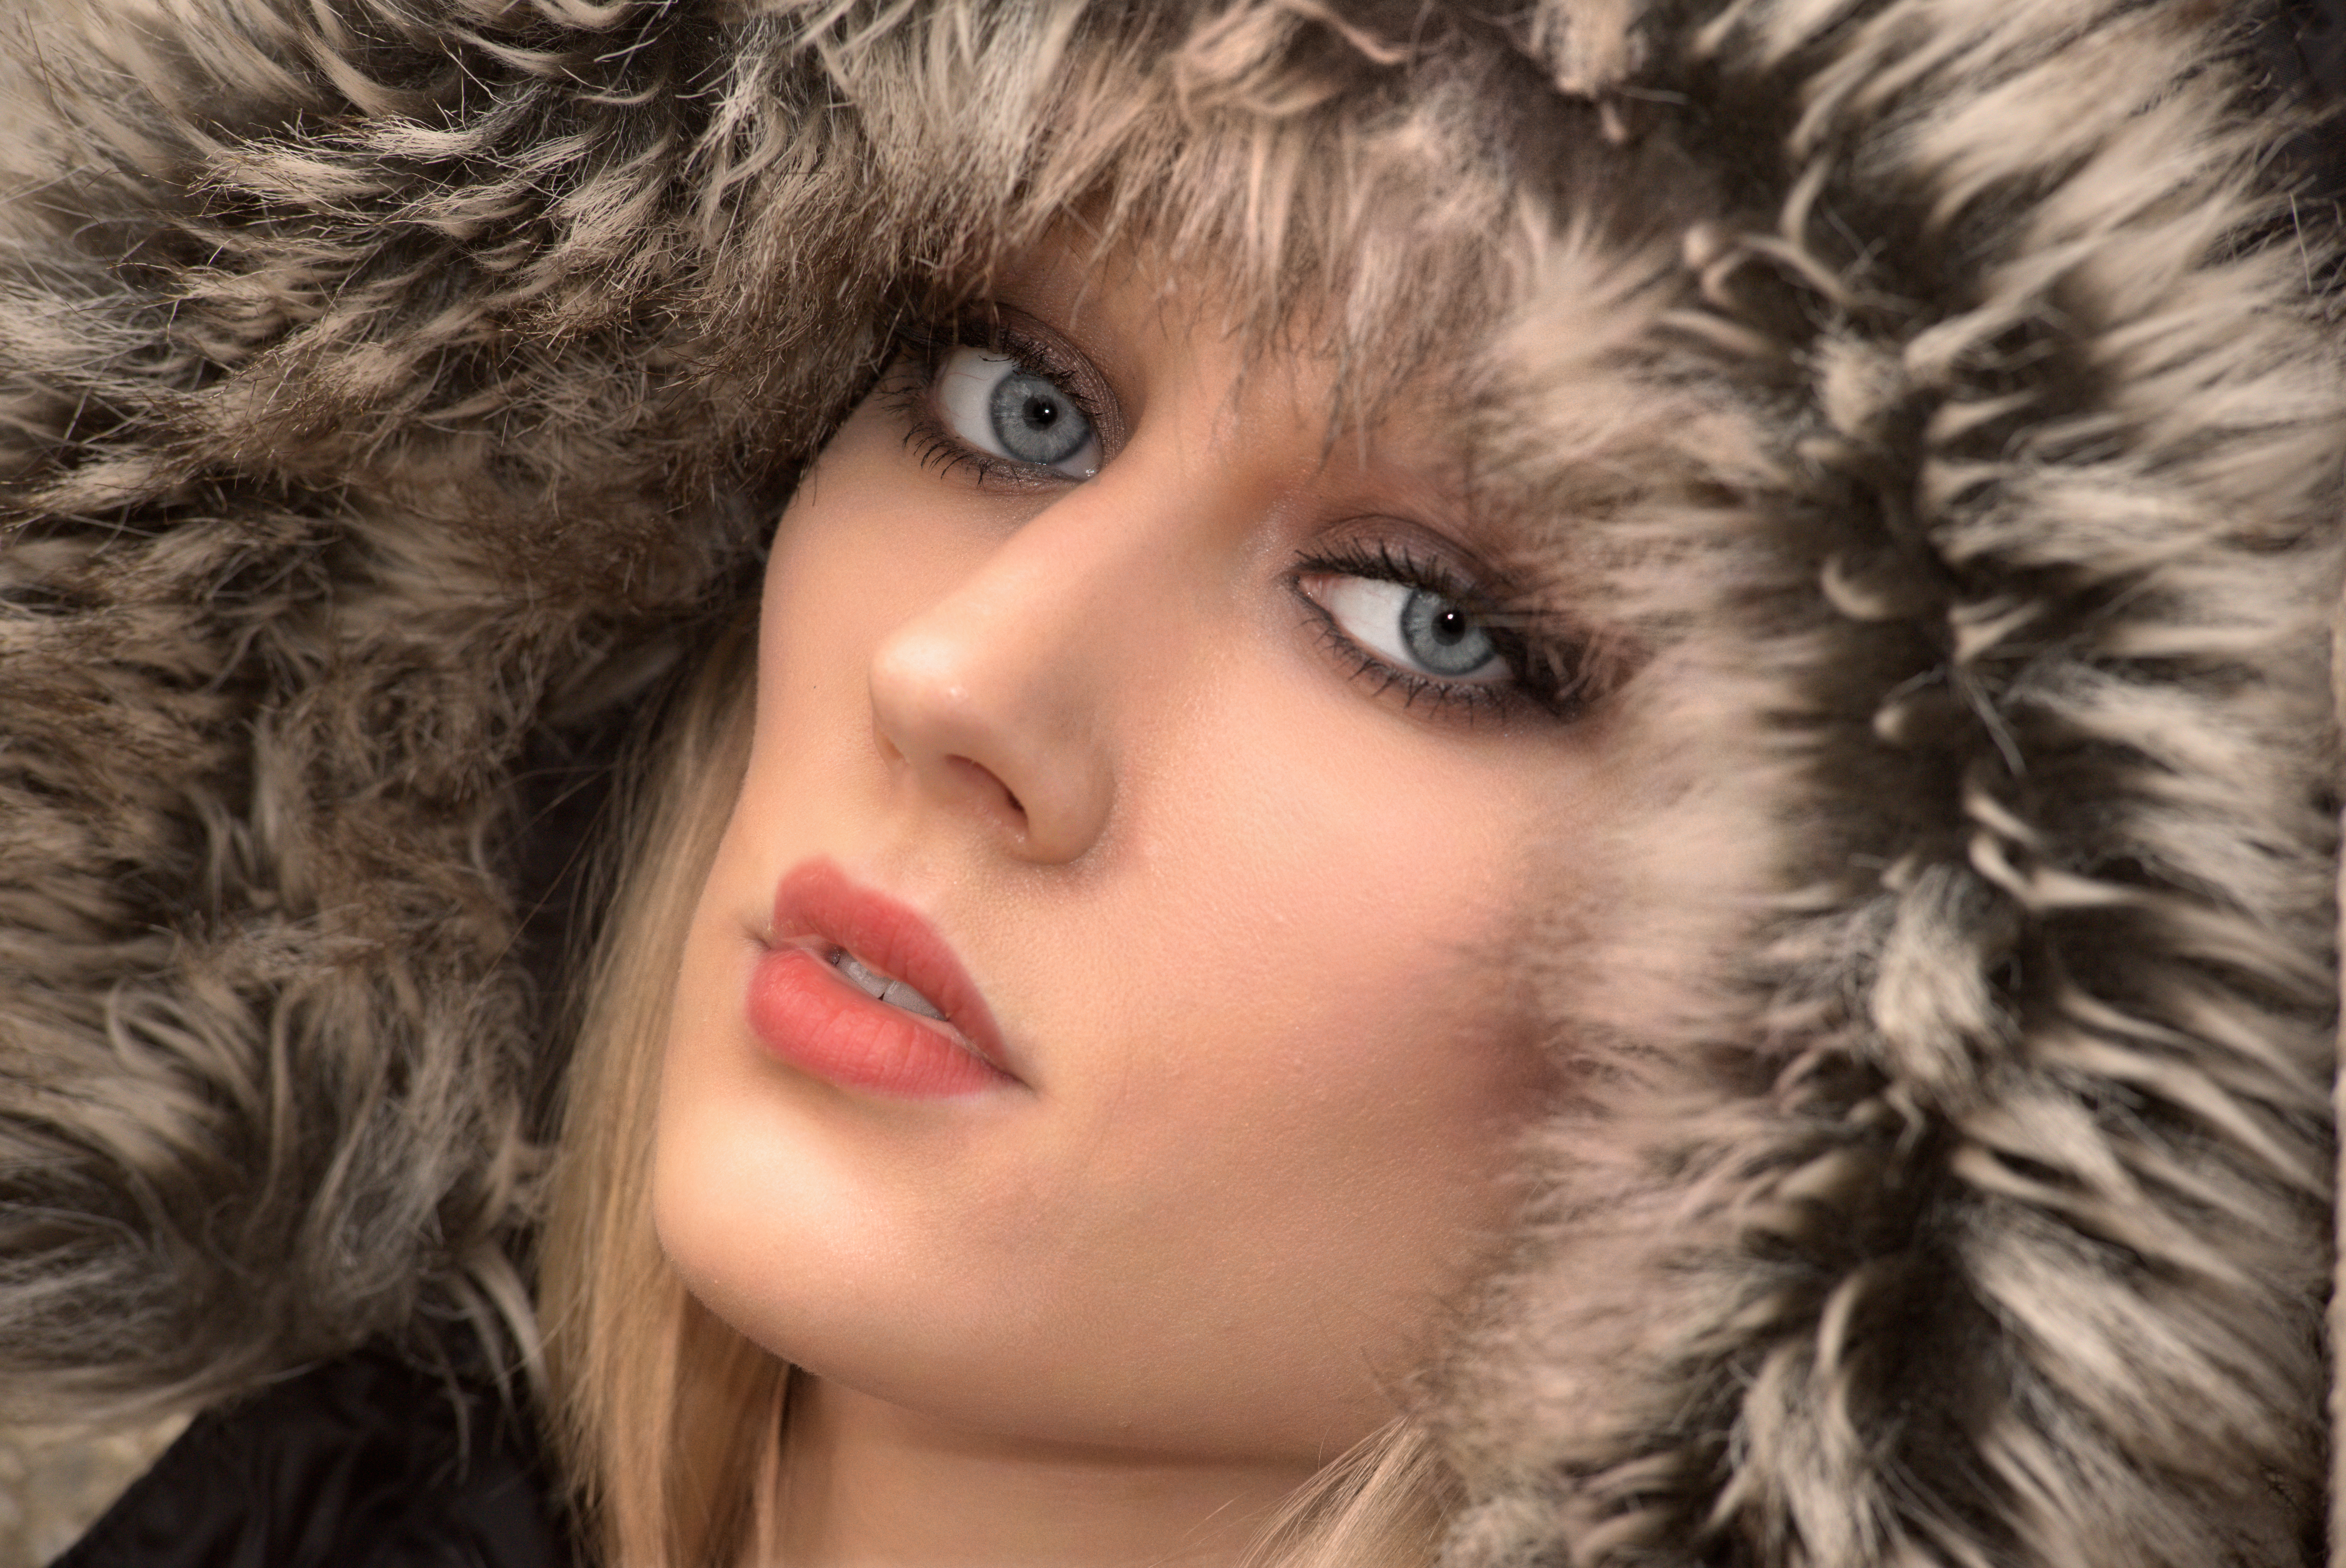
portrait, beautiful, hot girl, eyes, face, woman, model, fur clothing, fur, beauty, girl, textile, brown hair, long hair